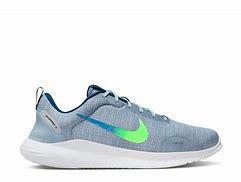
Brand: Nike
Model: Flex Experience Run 12